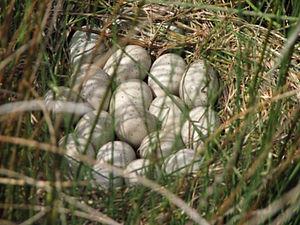
Nid et œufs de Foulque macroule (Fulica atra)